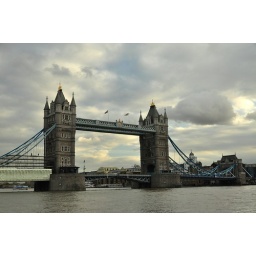
The famous tower bridge in London.